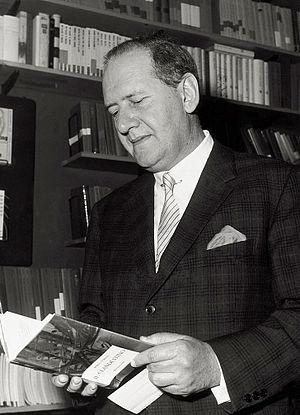
Mario Tobino était un poète, écrivain et psychiatre italien contemporain.